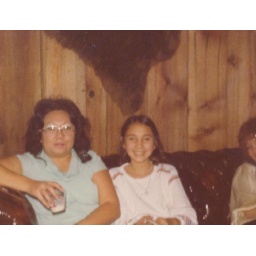
197_ -12-25 Paula Apodaca (Susuras), Christine Marie Susuras and Erica at the house on Magnolia road near Nederland (christmas)